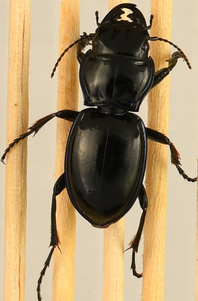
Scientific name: Pasimachus elongatus
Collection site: Central Plains Experimental Range NEON (CPER), plot CPER_006